Georges Cuvier

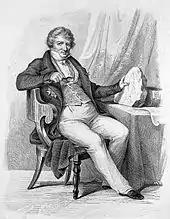
Cuvier with a fish fossil

He also observed that Napoleon's expedition to Egypt had retrieved animals mummified thousands of years previously that seemed no different from their modern counterparts. "Certainly", Cuvier wrote, "one cannot detect any greater difference between these creatures and those we see, than between the human mummies and the skeletons of present-day men."